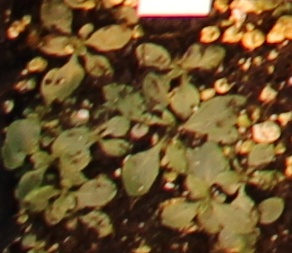
Label: Horseweed